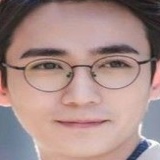
diễn viên Chu Nhất Long